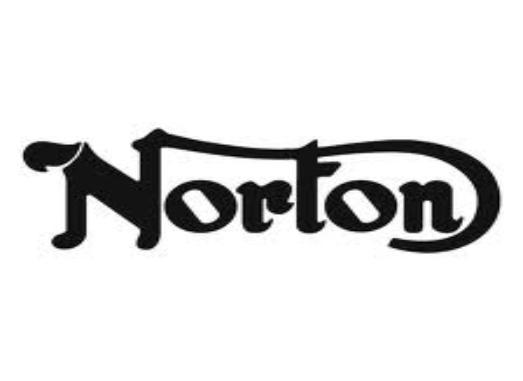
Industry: Necessities